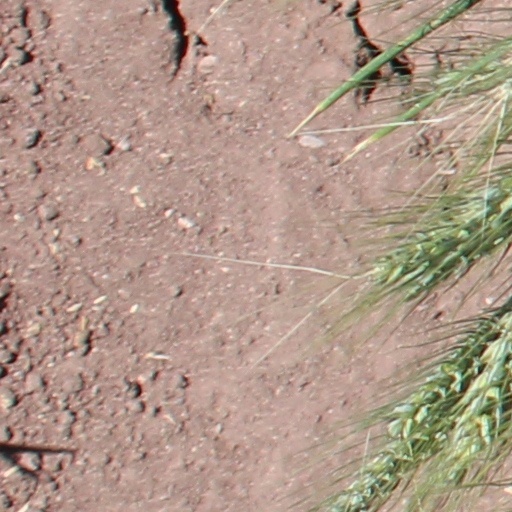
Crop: wheat